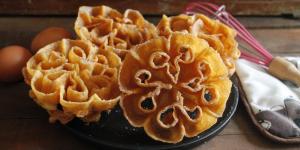
flores fritas de carnaval y semana santa